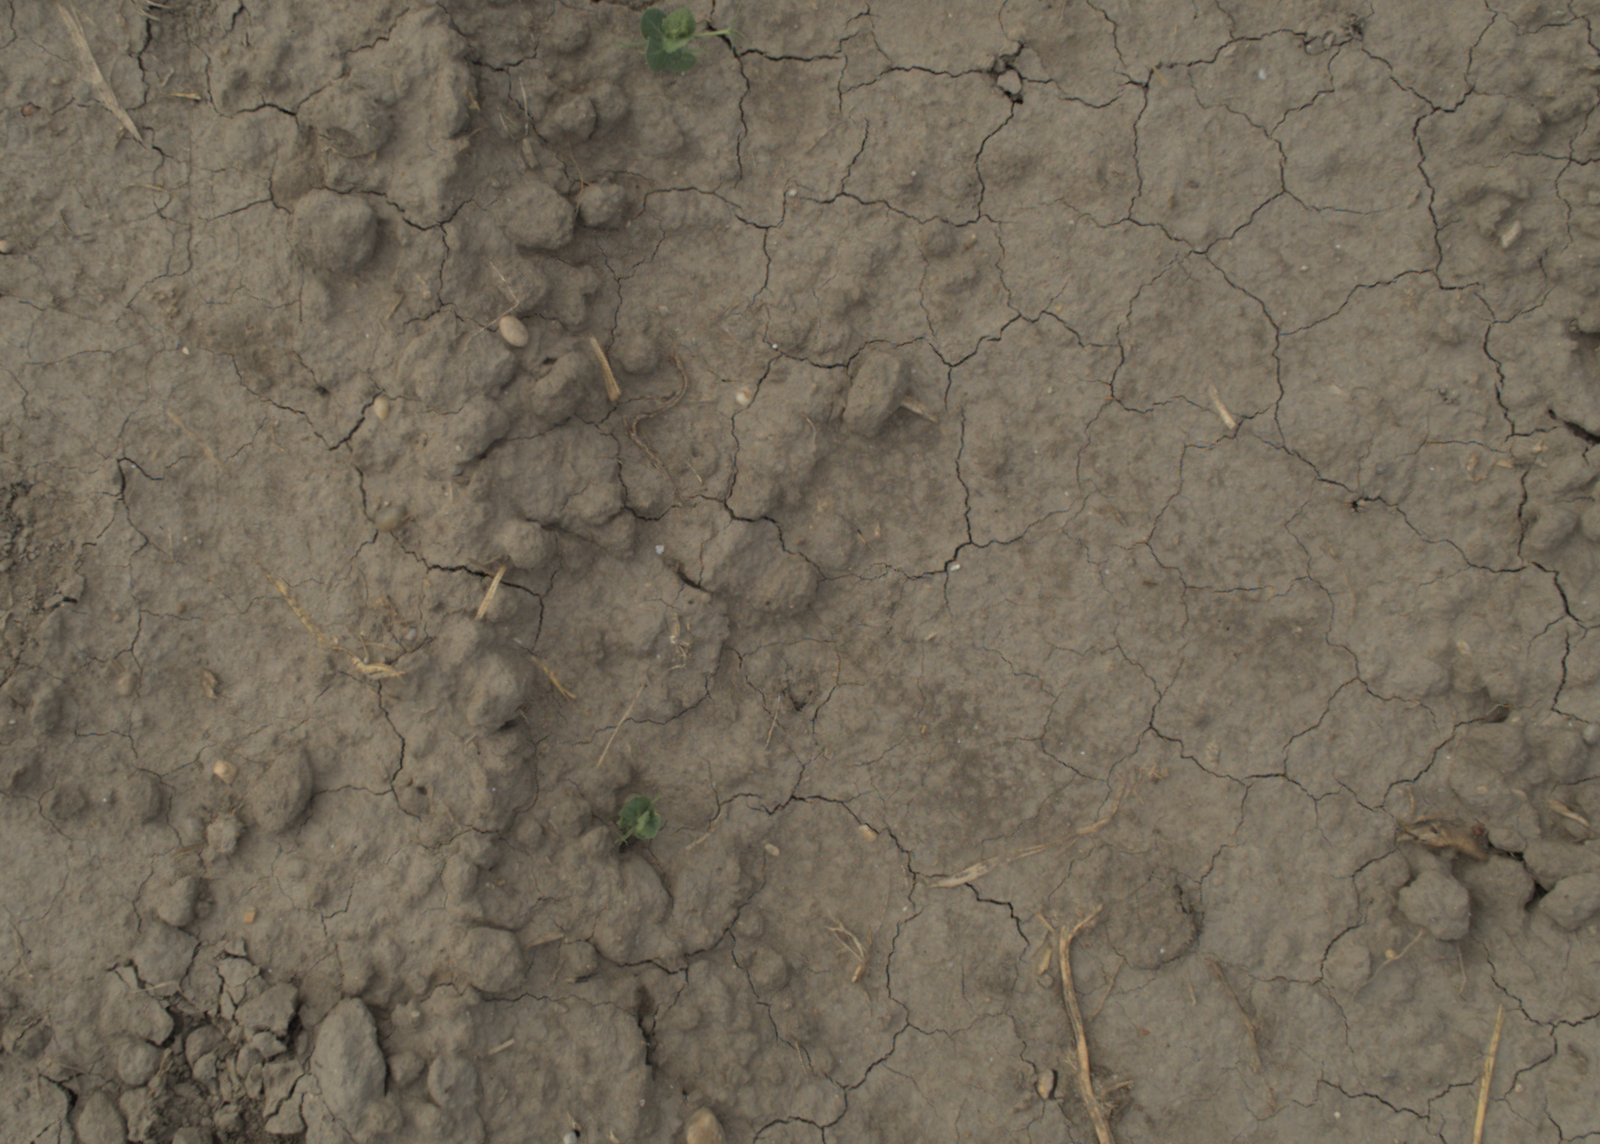
Capture date: 21.09.2021 10:52:44
Weather: mixed
Wind: light
Seeding date: 02.09.2021
Plant canopy height (mm): 962